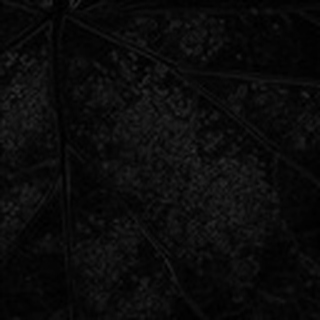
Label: cotton_aphids